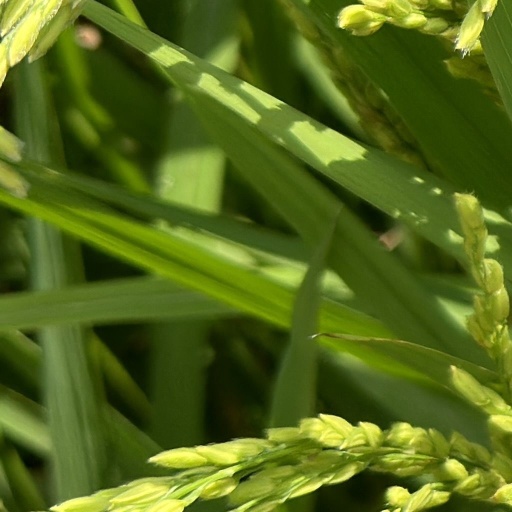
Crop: rice